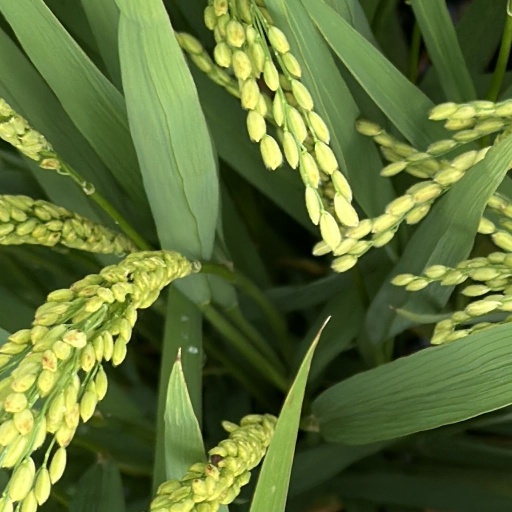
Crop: rice